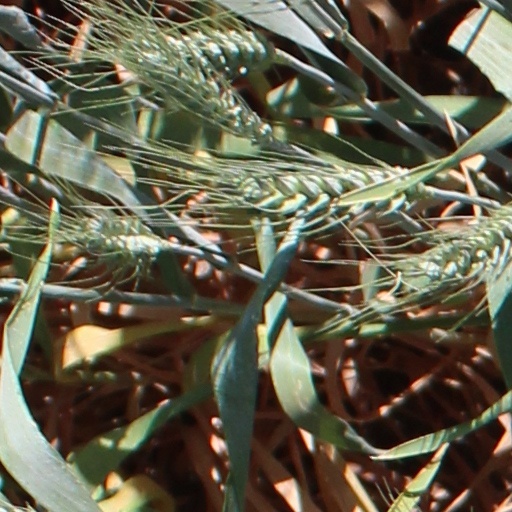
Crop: wheat